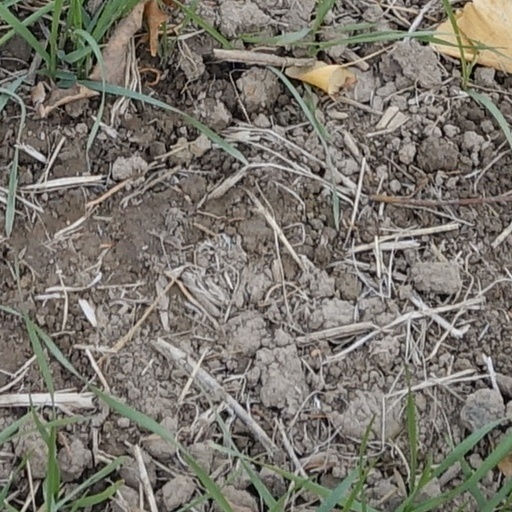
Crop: wheat